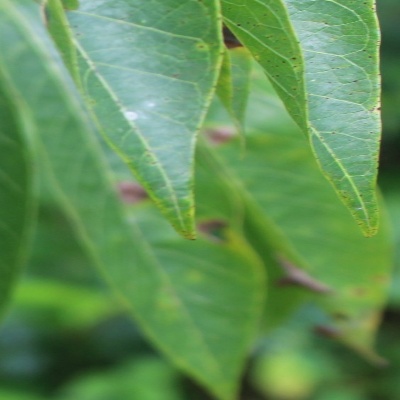
Crop: Cassava
Condition: brown spot